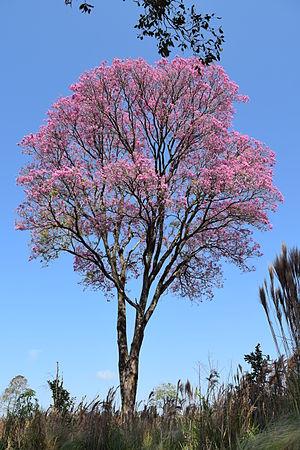
La province de Misiones est une province d'Argentine située dans le nord-est du pays. Elle est bordée à l'ouest par le Paraguay, à l'est du nord au sud par le Brésil et au sud-ouest par la province de Corrientes.
La province de Corrientes est une province du nord-est de l'Argentine, dont la capitale est la ville de Corrientes. Au nord comme à l'ouest elle est délimitée par le Río Paraná, qui la sépare du Paraguay et des provinces du Chaco et de Santa Fe ; sa frontière orientale est constituée par le río Uruguay, qui la sépare de la République d'Uruguay et du Brésil ; les rivières Guayquiraró et Mocoretá délimitent sa frontière sud avec la province d'Entre Ríos. Au nord-est se trouve sa seule frontière artificielle, qui la sépare de la province de Misiones.
La province du Chaco est une subdivision de l'Argentine située au nord du pays. Elle est bordée à l'ouest par les provinces de Salta et de Santiago del Estero, au sud par celle de Santa Fe, au sud-est par celle de Corrientes et par le Paraguay et à l'est et au nord par la province de Formosa.